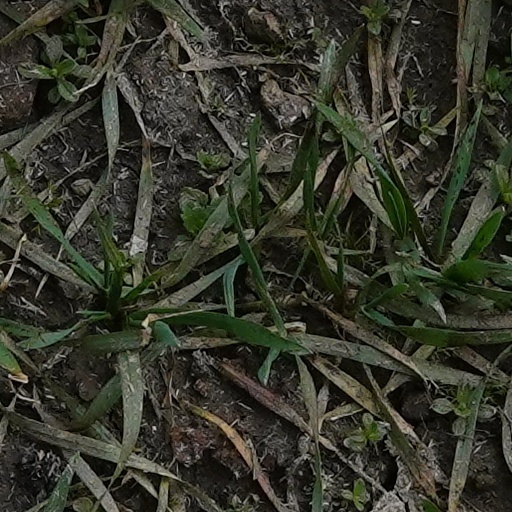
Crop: wheat